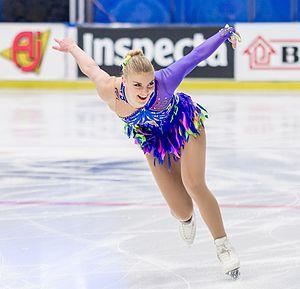
Joshi Helgesson est une patineuse artistique suédoise.